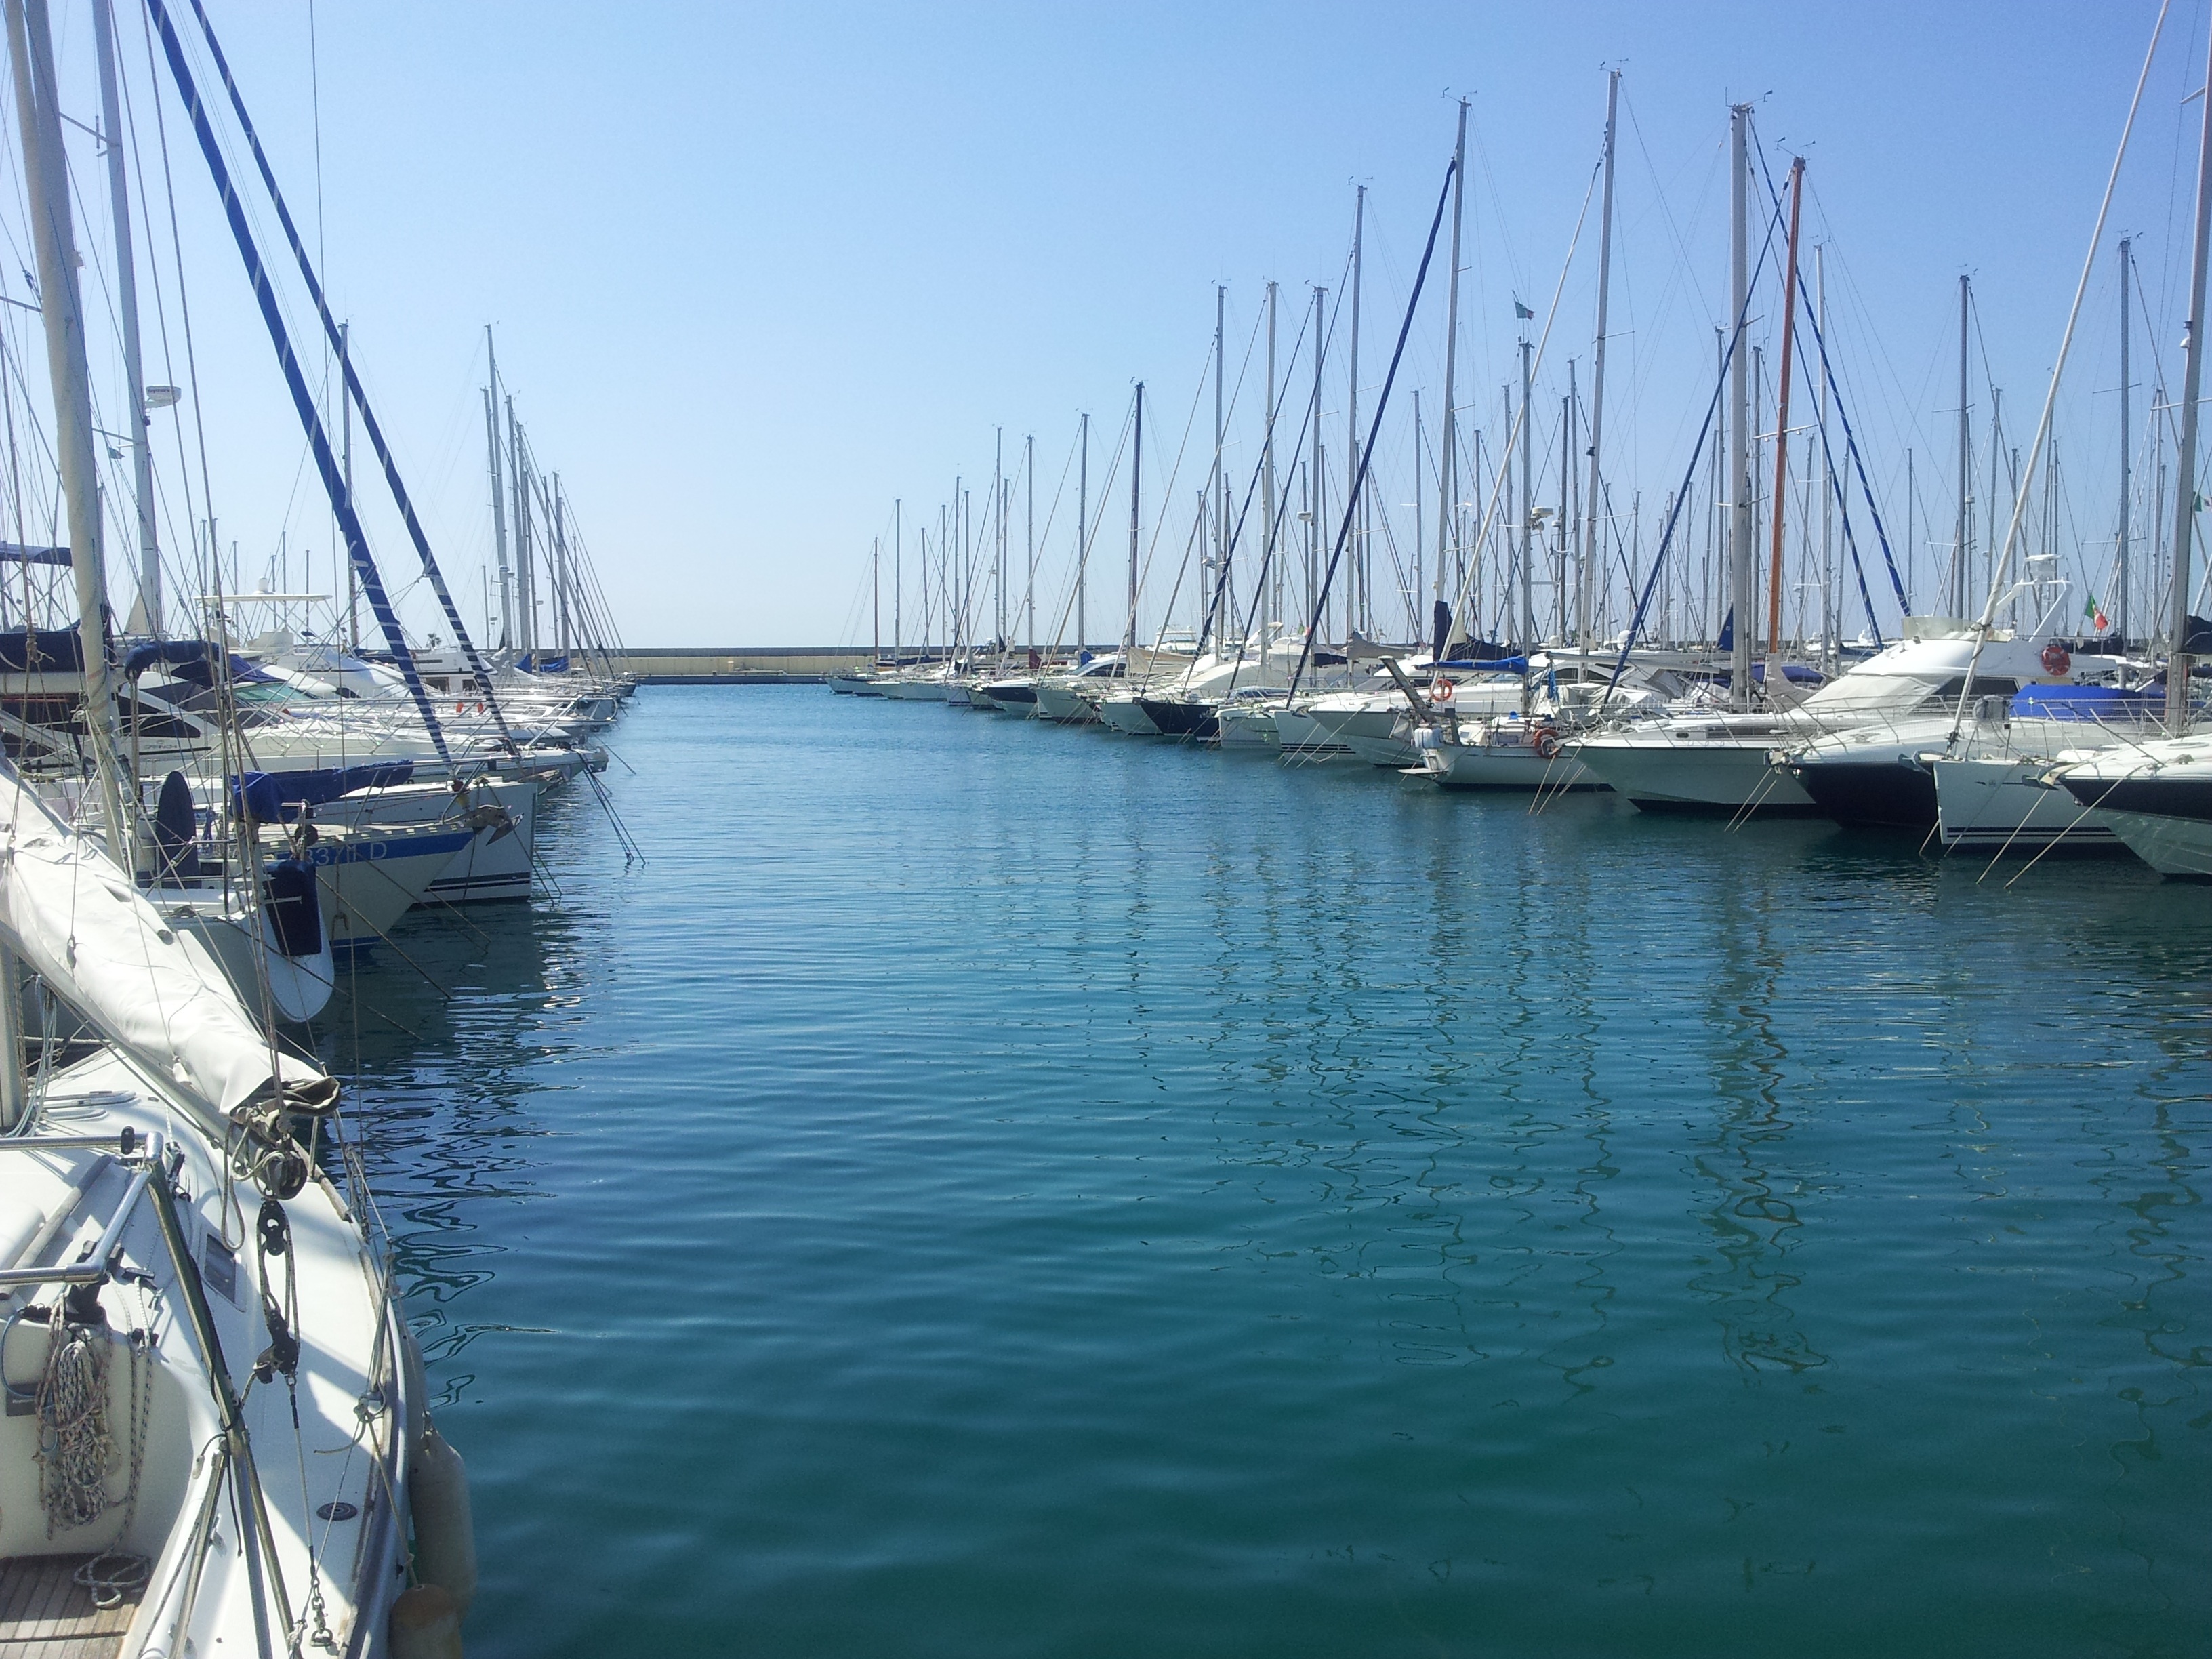
sea, dock, boat, vehicle, mast, sailing, bay, italy, harbor, marina, port, sailboat, boats, sail, marine, channel, schooner, sailing ship, tall ship